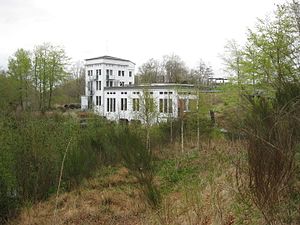
Karlsgårdeværket
Karlsgårdeværket
Karlsgårdeværket
Karlsgårdeværket ligger ved Karlsgårde Sø nordøst for Varde tæt på Sig.